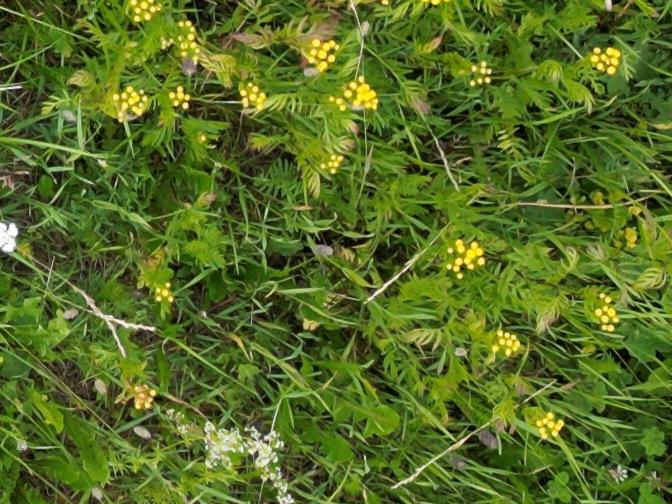
Flowers visible:  daisy flowers, yarrow flowers, yarrow flowers, yarrow flowers, yarrow flowers